Cincinnati

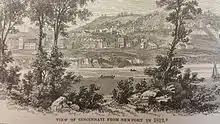

Cincinnati began in 1788 when Mathias Denman, Colonel Robert Patterson, and Israel Ludlow landed at a spot at the northern bank of the Ohio opposite the mouth of the Licking River and decided to settle there. The original surveyor, John Filson, named it "Losantiville", a combination of syllables drawn from French and Latin words, intended to mean "town opposite the mouth of the Licking". On January 4, 1790, St. Clair changed the name of the settlement to honor the Society of the Cincinnati.